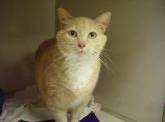
Label: cat